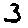
Label: 3